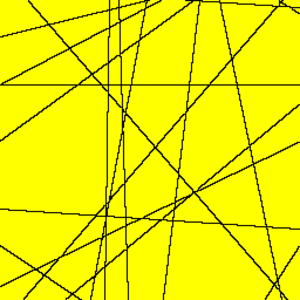
Mosaïque de Poisson générée par 20 droites de Poisson
La morphologie mathématique est une théorie et technique mathématique et informatique d'analyse de structures qui est liée avec l'algèbre, la théorie des treillis, la topologie et les probabilités.